Irish Travellers

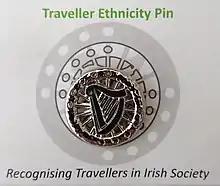
The Traveller Ethnicity pin was created to celebrate the Irish State's formal acknowledgment on 1 March 2017 of Travellers as a distinct ethnic group in Irish society.

Irish Travellers have a higher fertility rate than the general Irish population; the Central Statistics Office of Ireland recorded in 2016 that 44.5% of Traveller women aged 40–49 had five or more children, compared to 4.2% of women overall in this age group. This gap has dramatically reduced over time; in 1987 the Irish Traveller birth rate was at 5.3 children per woman compared to the general Irish population's 2.3, while in 2008 the Irish Traveller birth rate was at 2.9 children per woman compared to the general Irish population's 2.1.